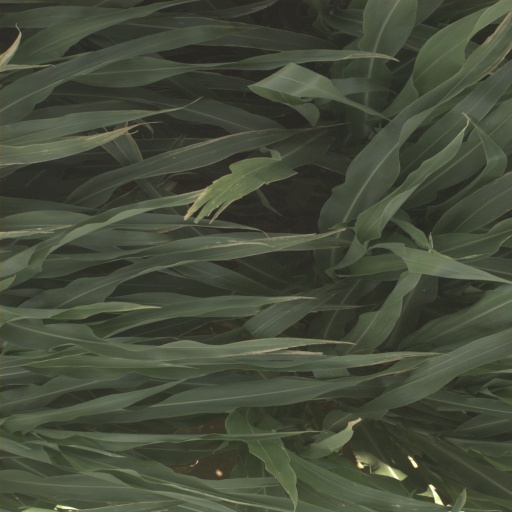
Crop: sorghum